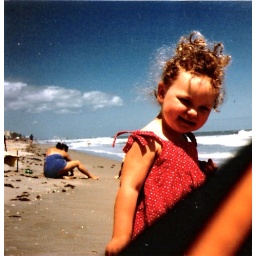
Me as a little girl on the beach in FL